Ghostbusters

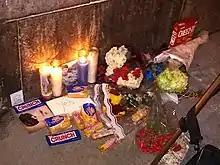
Following Harold Ramis's death in 2014, a potential third "Ghostbusters" film was replaced with a reboot. Fans commemorated Ramis by leaving tributes outside Hook & Ladder 8.

Edlund's previous work on the supernatural horror film "Poltergeist" (1982) served as a reference for the ghost designs in "Ghostbusters". Gross said it was difficult to balance making the ghosts a genuine threat while fitting the film's more comedic tone. Special effects artist Steve Johnson sculpted the gluttonous, slimy, green ghost then known as the "Onion Head ghost" on set due to the puppet's unpleasant smell. The creature was given the name "Slimer" in the 1986 animated television series "The Real Ghostbusters". The Slimer design took six months and cost approximately $300,000. After struggling to complete a design due to executive interference, Johnson took at least three grams of cocaine and completed the final design in one night, based in part on Aykroyd's and Ramis's wish for the creature to homage Belushi. The full-size foam rubber puppet was worn by Mark Wilson and filmed against a black background. Puppeteers manipulated the model's movements with cables.